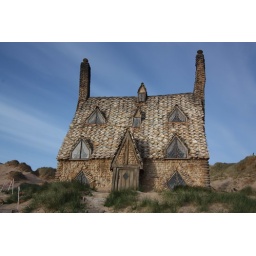
Shell Cottage built in the sand dunes at Freshwater West beach in Pembrokeshire for the final Harry Potter film.